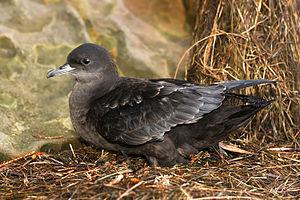
Le Puffin à bec grêle, dit aussi Puffin à bec mince, est une espèce d'oiseaux de mer. C'est le plus abondant des oiseaux de mer d'Australie et l'un des seuls oiseaux originaire de ce pays qui soit encore exploité : ils sont utilisés pour leur duvet, leur chair et l'huile trouvée dans leur estomac et provenant des poissons consommés d'où leur nom de muttonbird. À l'heure actuelle, le prélèvement des jeunes est strictement limité en quantité et en durée. C'est une espèce d'oiseau migrateur qui niche en Australie et migre dans l'hémisphère nord pendant l'été boréal.